Bible Student movement

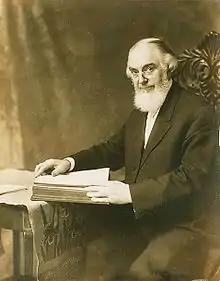
Charles Russell in 1911

In 1869, Charles Russell viewed a presentation by Advent Christian preacher Jonas Wendell (influenced by the Millerites) and soon after began attending an Adventist Bible study group in Allegheny, Pennsylvania, led by George Stetson. Russell acknowledged the influence of Adventist ministers including George Storrs, an old acquaintance of William Miller and semi-regular attendee at the Bible study group in Allegheny.